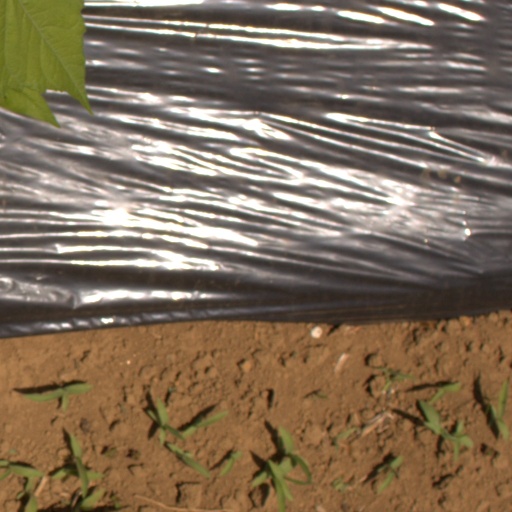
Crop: Jerusalem artichoke